Venom (comic book)

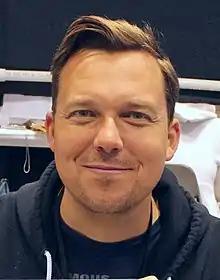
Rick Remender wrote the first 22 issues of "Venom"s 2011 series.

Following Remender's departure from the series, co-writer Cullen Bunn took over beginning with issue #23. Bunn's tenure began with the "Monsters of Evil" arc explaining a villainous turn by Daimon Hellstrom in Bunn's Fear Itself: The Fearless, and continued a plot thread from Remender's "Circle of Four" arc which saw Venom, Hulk, X-23 and Ghost Rider unknowingly branded with Mephistos mystical symbol (marking them as Mephisto's potential heirs). The mark gives Venom control over demons; after a demon tries to possess him it becomes trapped in Thompson's body, unable to leave or control him. Venom must contend with Hellstrom, who is possessing monsters with demons (creating an army to help him become Mephisto's chosen heir). "Venom" #23 (November 2012) introduced a new supporting character in journalist Kate Kiernan. The 2012 story "Minimum Carnage" saw the series cross with "Scarlet Spider" to feature Venom and Scarlet Spider against an escaped Carnage in the Microverse. The story concludes with Carnage defeated and lobotomized by Scarlet Spider, leaving the Carnage symbiote in control of his body and Venom able to sense Carnage's presence. The events of "Monsters of Evil", "Minimum Carnage" and his fear of the symbiote controlling him prompt Thompson to move to Philadelphia in "Venom" #27.1. Thompson is possessed by the demon inside him while he sleeps, and terrorizes people as Venom.